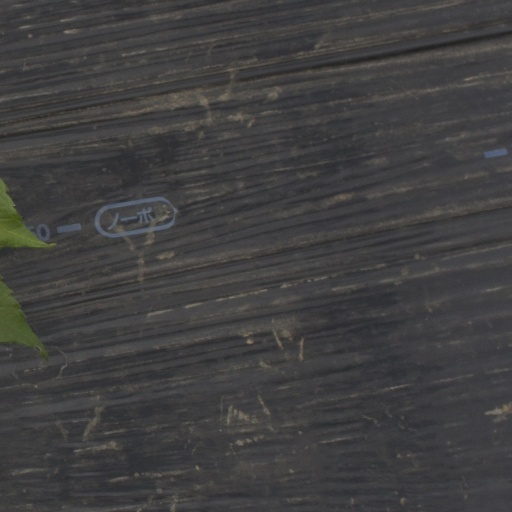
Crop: Jerusalem artichoke